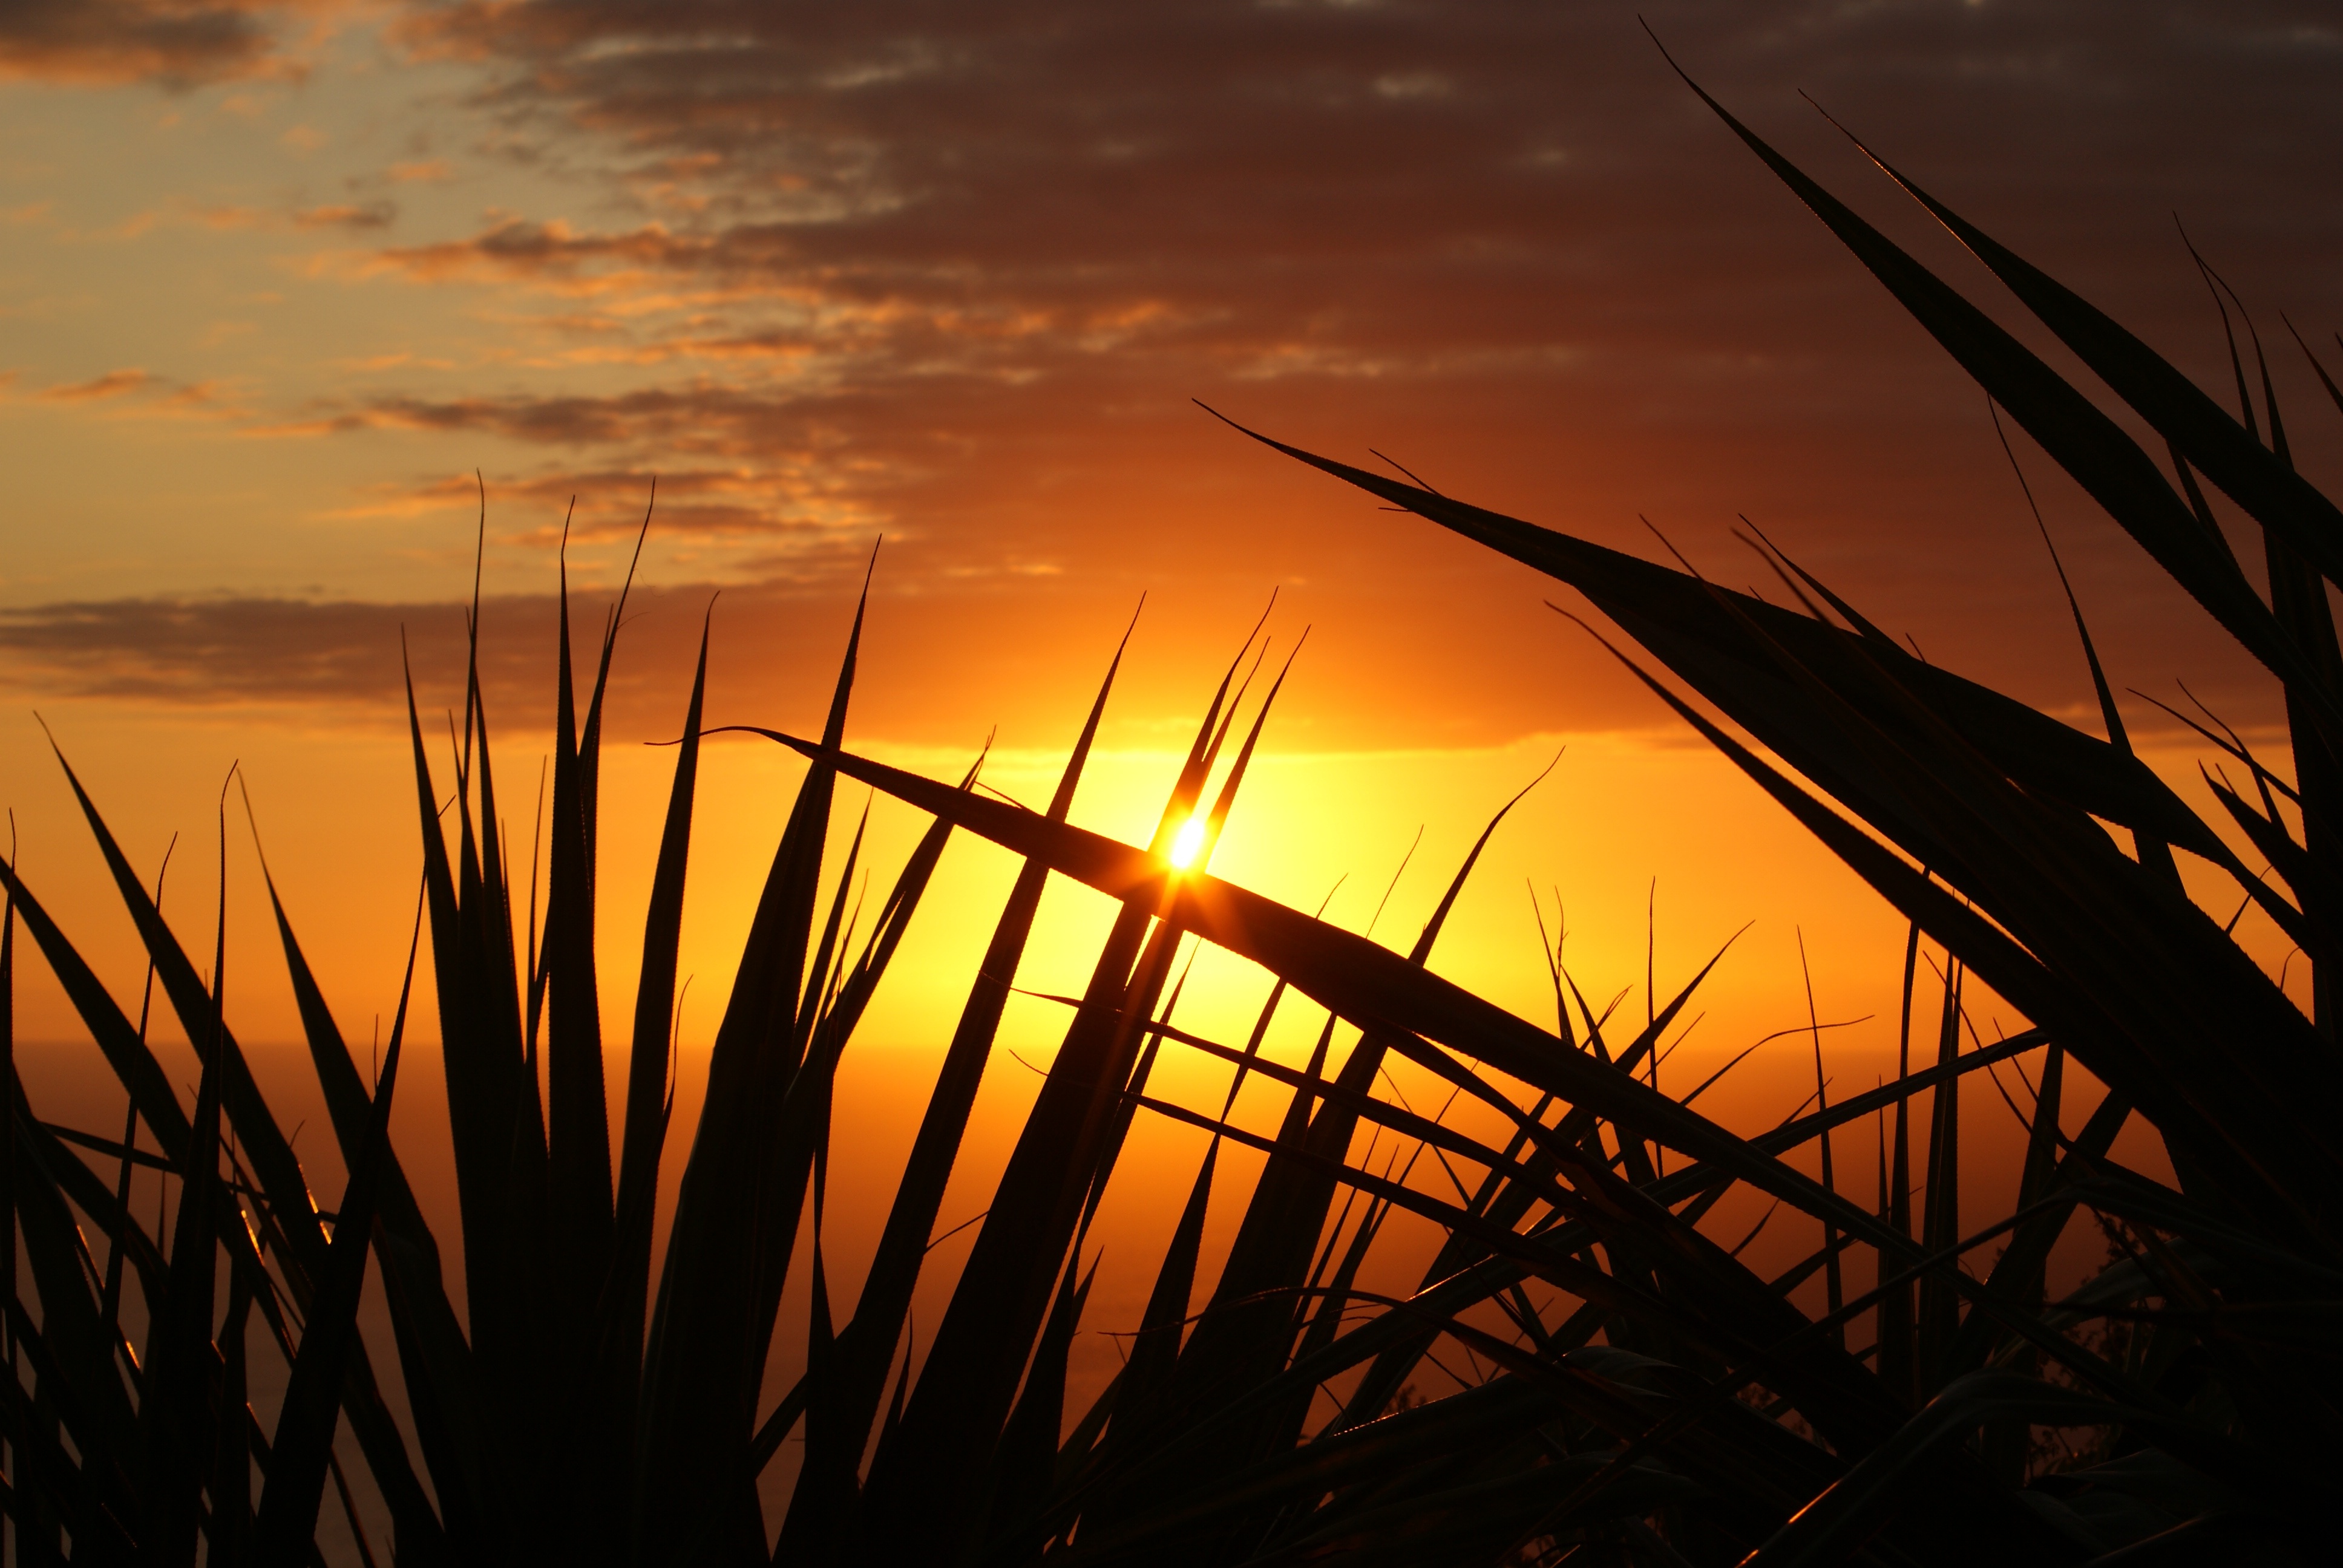
beach, landscape, sea, nature, ocean, horizon, branch, cloud, sky, sun, sunrise, sunset, sunlight, morning, dawn, dusk, evening, twilight, reflection, side, good looking, afterglow, astronomical object, inflamed, grass family